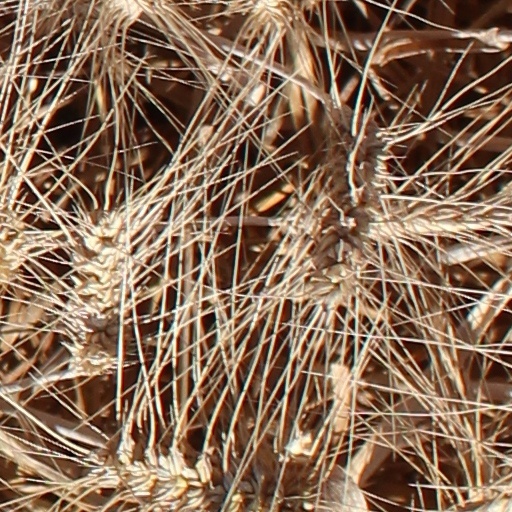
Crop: wheat